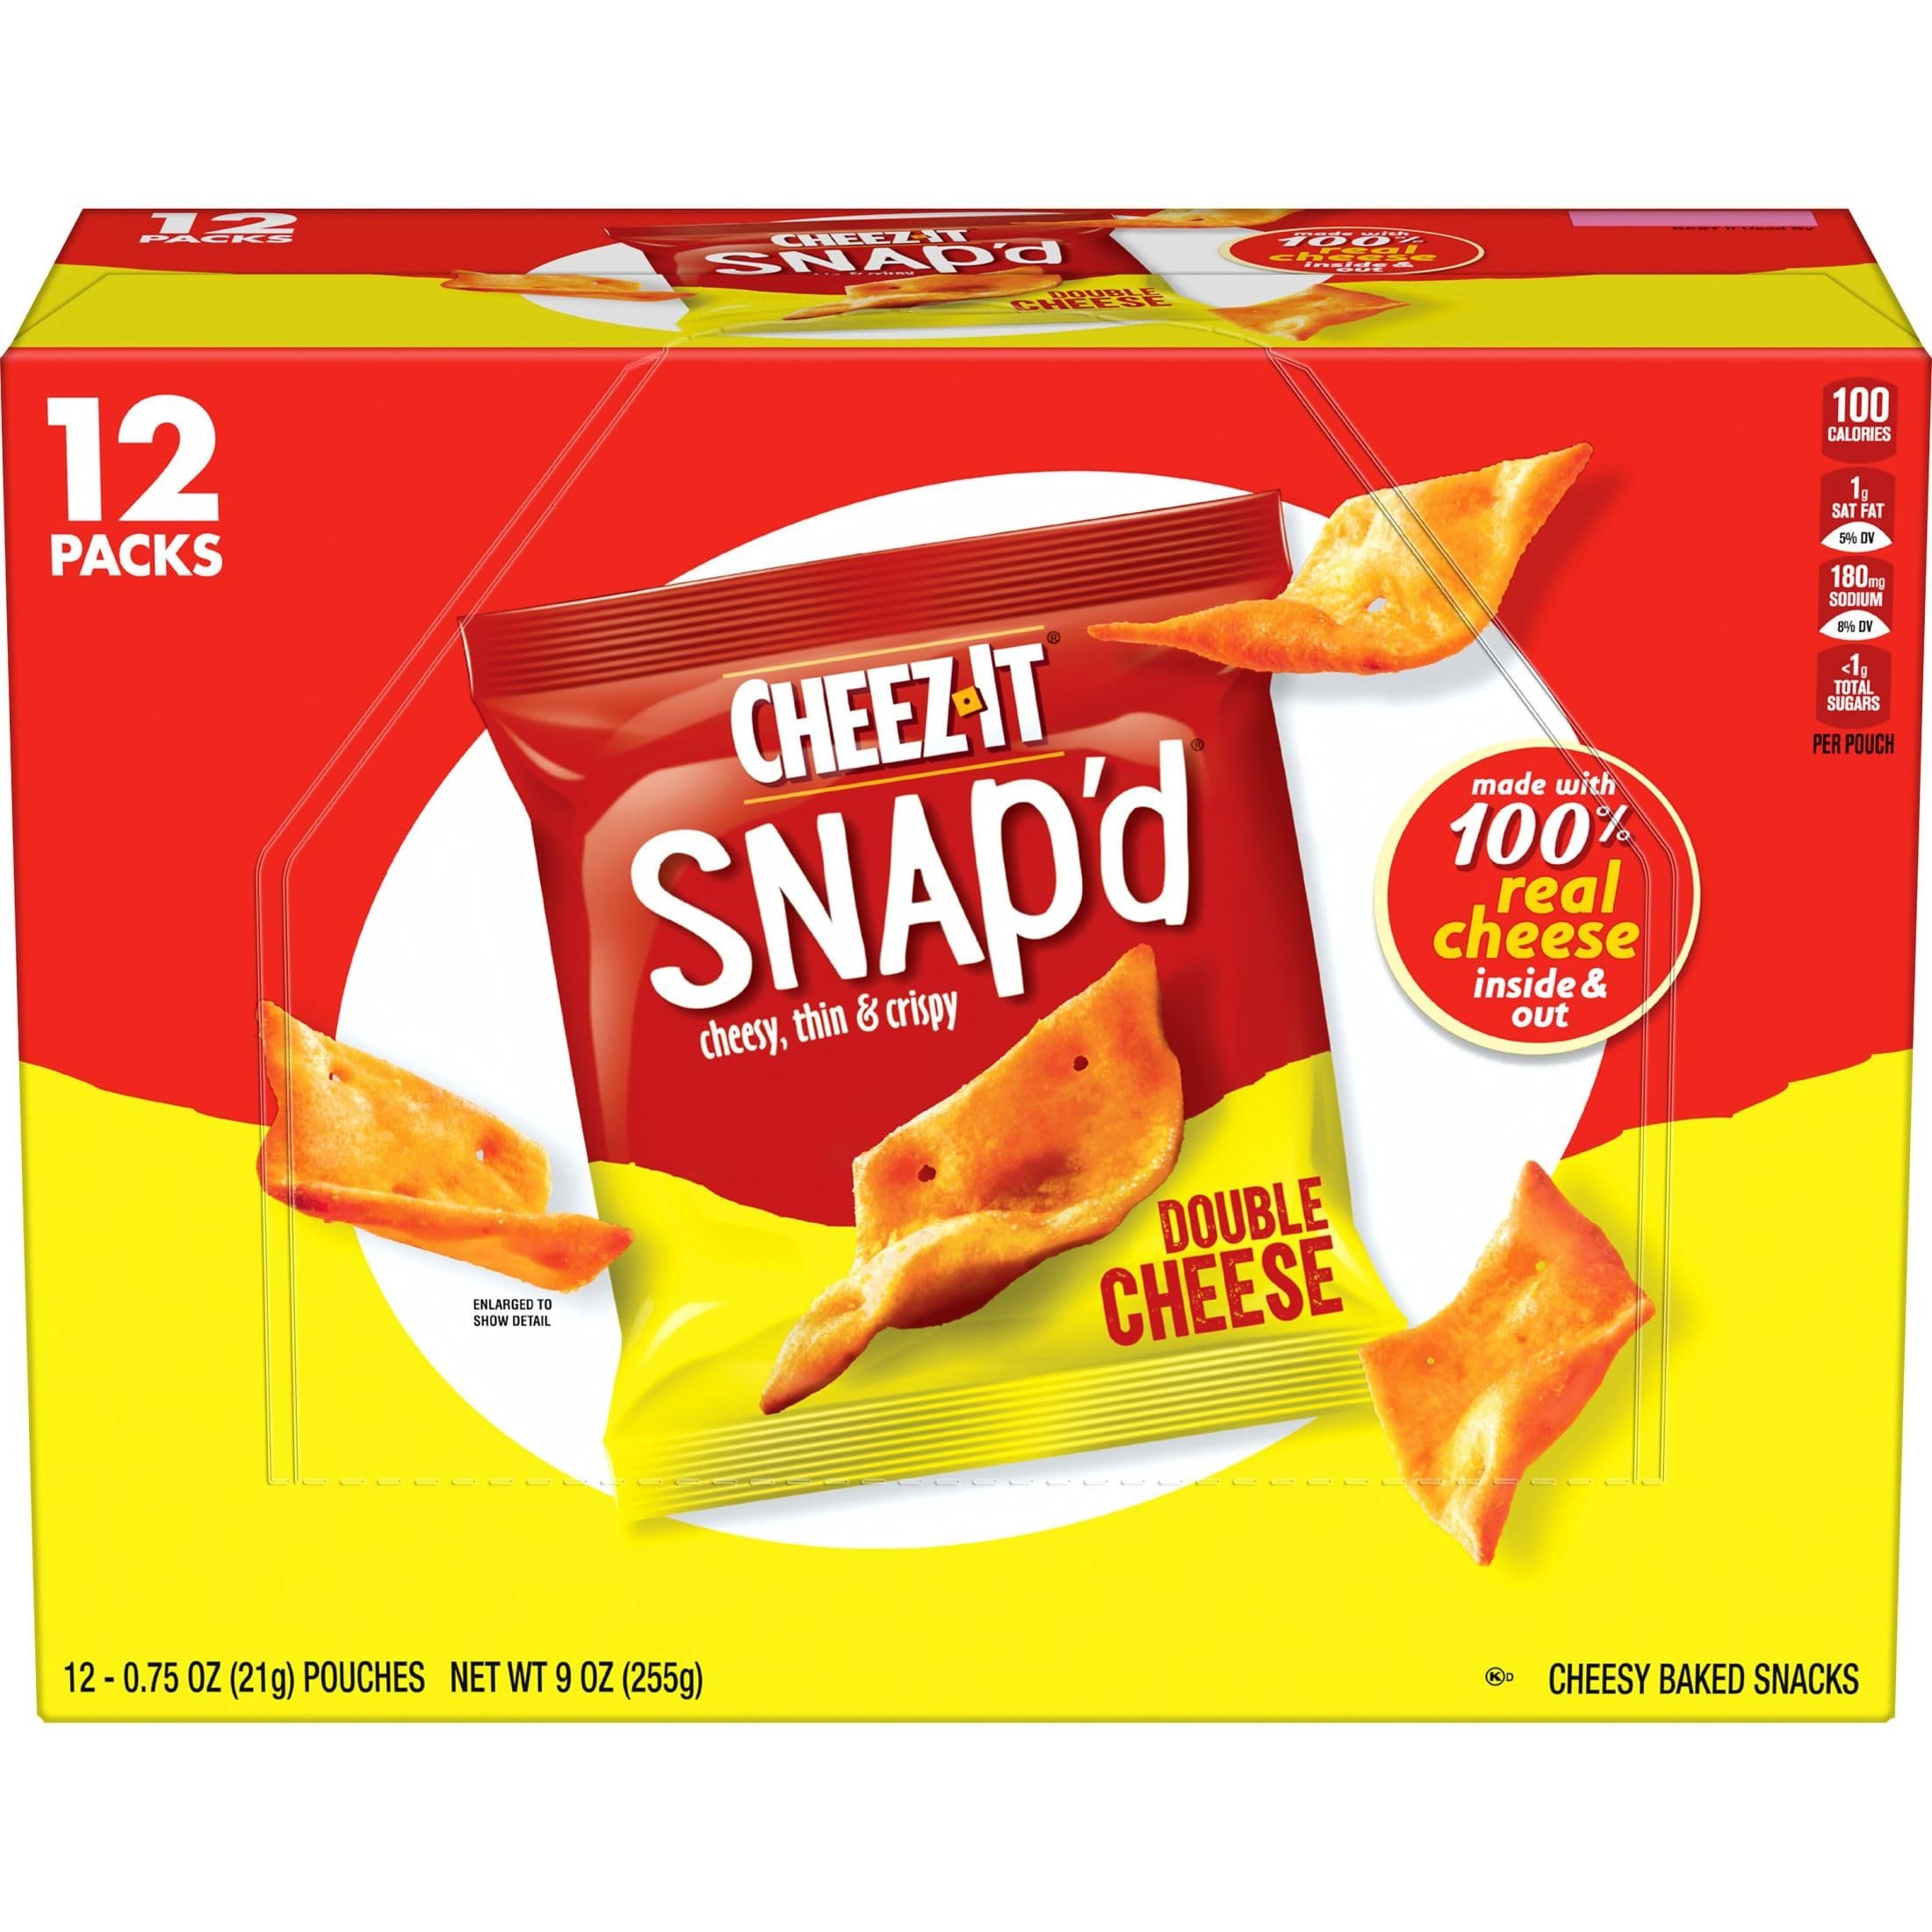
Item Name: Cheez-It Snap'd Cheese Cracker Chips, Thin Crisps, Lunch Snacks, Double Cheese, 9oz Box (12 Pouches)
Bullet Point 1: Irresistible double cheese flavor baked in thin and crispy cheese cracker chips
Bullet Point 2: Turn up the cheese volume with the satisfying crunch of Cheez-It Snap'd snacks; Big cheese taste, inside and out
Bullet Point 3: Made with 100% real cheese inside and out; Kosher Dairy; Contains wheat, milk, and soy ingredients
Bullet Point 4: An on-the-go snack; Ideal for road trips, lunch snacks, at the game, or as an afternoon snack; Pack in lunchboxes and backpacks
Bullet Point 5: Includes 1, 9oz box containing 12, 0.75oz pouches of ready-to-eat cheese cracker chips; Packaged for freshness and great taste
Value: 9.0
Unit: Ounce

Price: 5.82